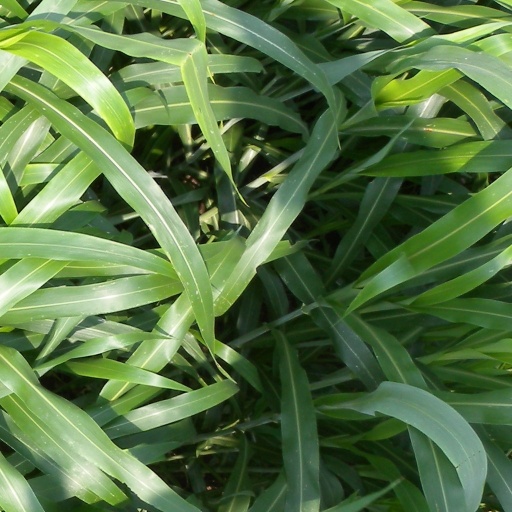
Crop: sorghum